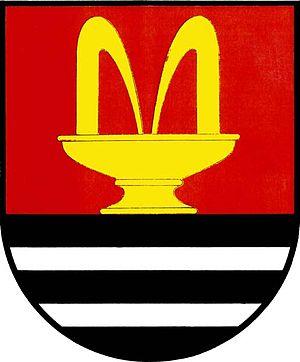
Velichovky est une commune du district de Náchod, dans la région de Hradec Králové, en République tchèque. Sa population s'élevait à 743 habitants en 2017.